Bombay Talkie

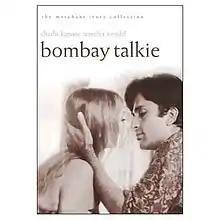

Bombay Talkie is a 1970 film by Merchant Ivory Productions, with a screenplay by Ruth Prawer Jhabvala and James Ivory.